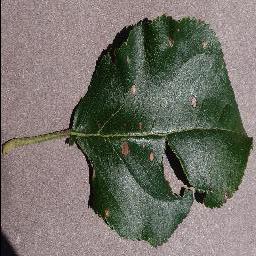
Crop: apple
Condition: black_rot